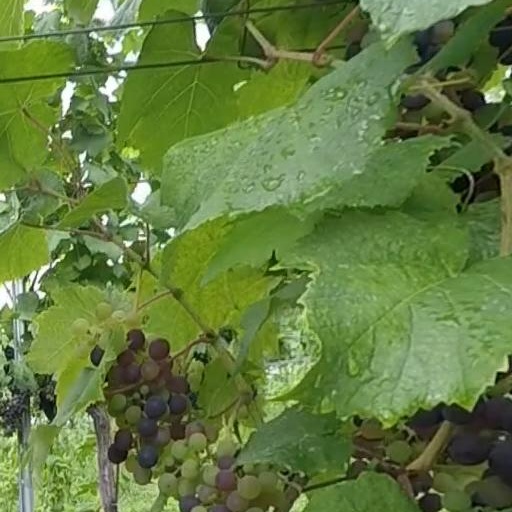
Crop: grape